Roarin' Broncs

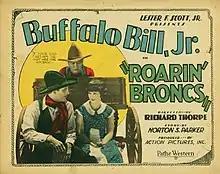

Roarin' Broncs is a 1927 American silent Western film directed by Richard Thorpe and starring Jay Wilsey, Ann McKay and Harry Todd.